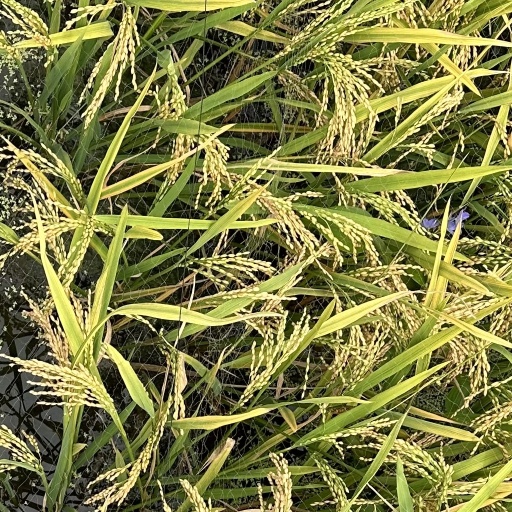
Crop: rice